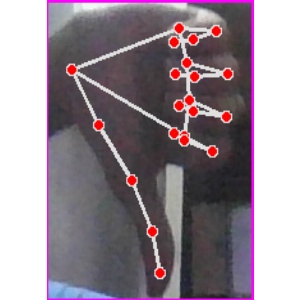
अक्षर: फ